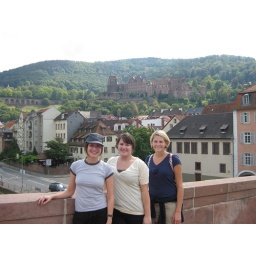
First shot in Heidelberg, fresh off the plane from Toronto. On the Historic bridge over the Neckar River with the Castle in the background.